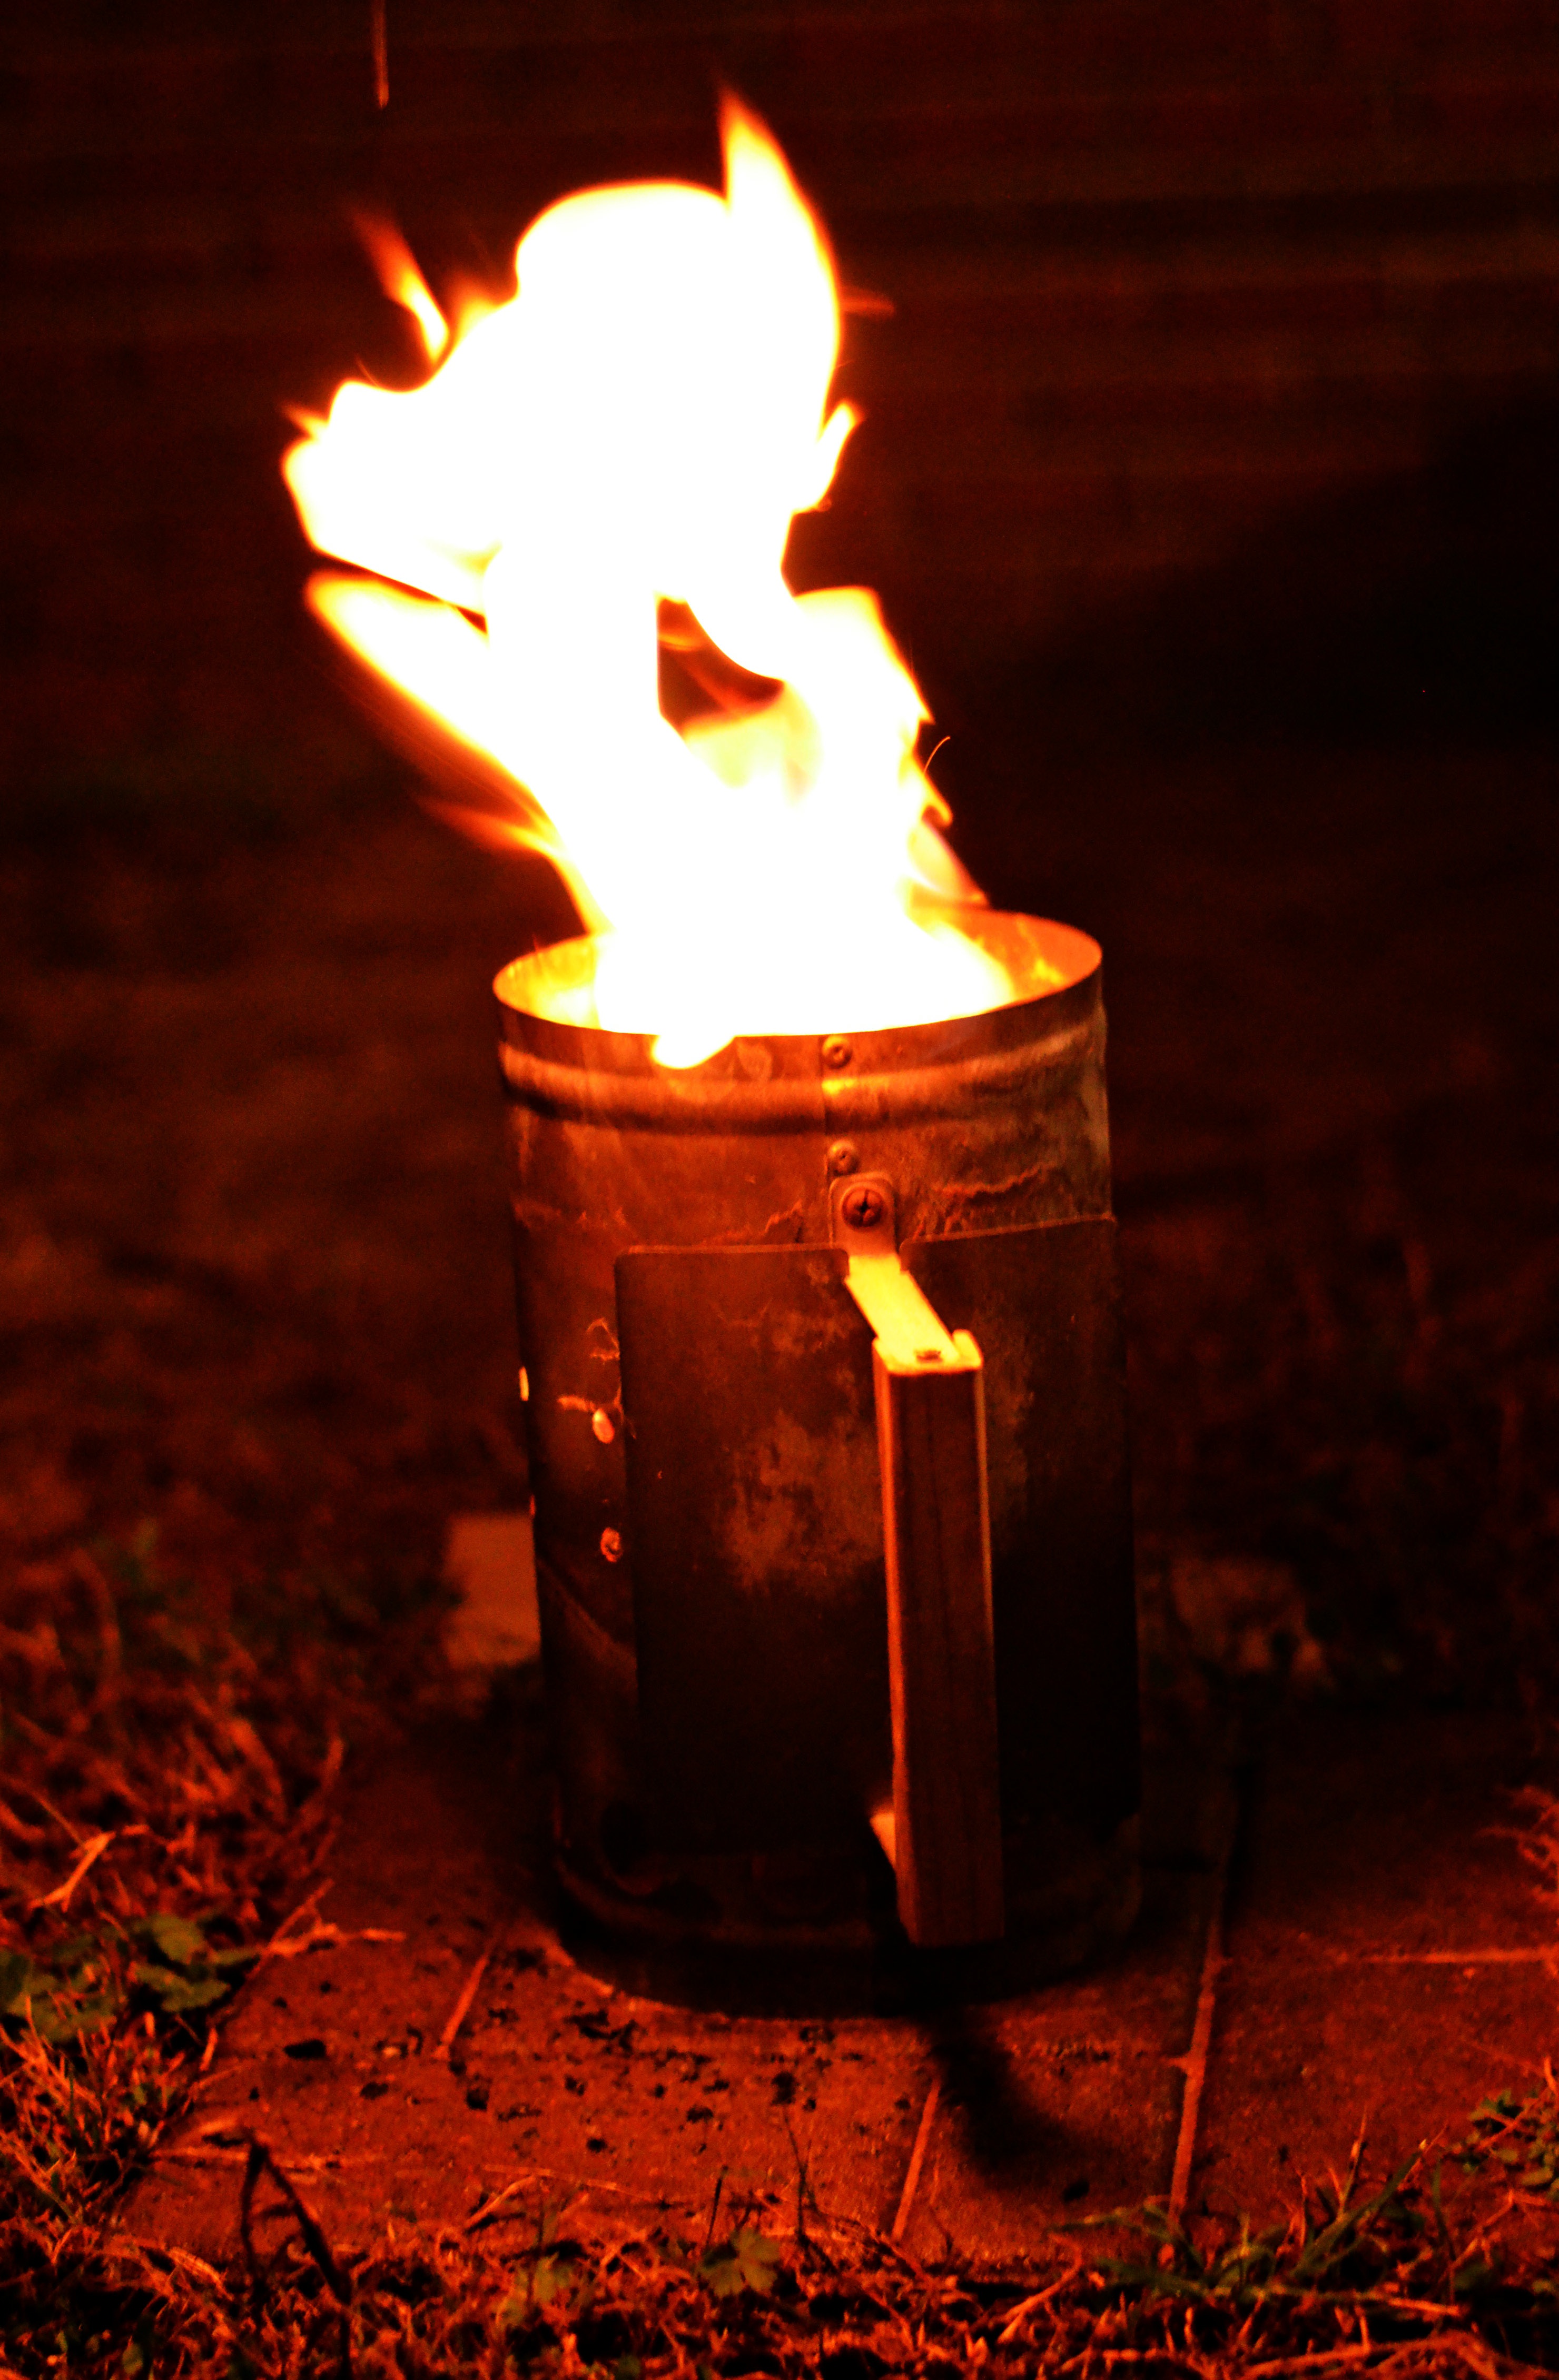
light, night, red, flame, fire, darkness, campfire, candle, lighting, bonfire